Aidan Guerra

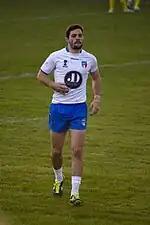
Guerra playing for Italy in 2013 World Cup against Scotland

In the 2013 NRL Grand Final, Guerra played at second-row and scored a try in the Sydney Roosters 26–18 victory over the Manly-Warringah Sea Eagles. Guerra played in 22 matches and scored six tries in the Sydney Roosters successful 2013 NRL season. In the post season, Guerra made his international debut playing for Italy in the 2013 World Cup. He played all three matches at centre and scored two tries against Wales in Italy's 32–16 win at Millennium Stadium.